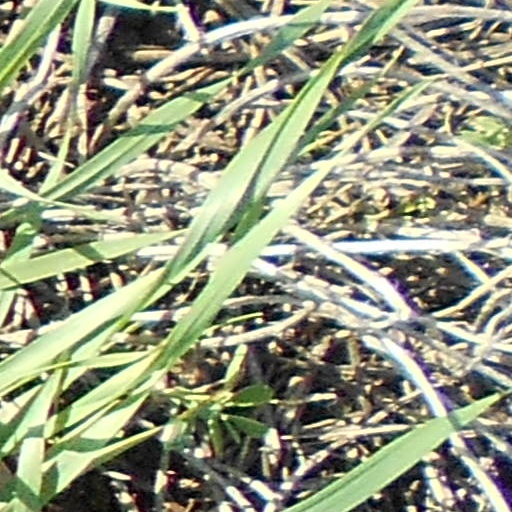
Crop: wheat